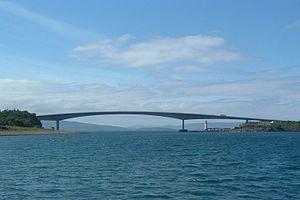
Le pont de Skye, en anglais Skye Bridge, en écossais Drochaid an Eilein, est un pont routier du Royaume-Uni situé en Écosse.